Notre-Dame-d'Estrées

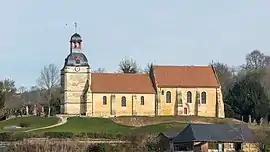
The church

Notre-Dame-d'Estrées is a former commune in the department of Calvados in the Normandy region in northwestern France. In January 2015 it merged with the commune of Corbon to the new commune Notre-Dame-d'Estrées-Corbon.